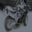
Label: motorcycle